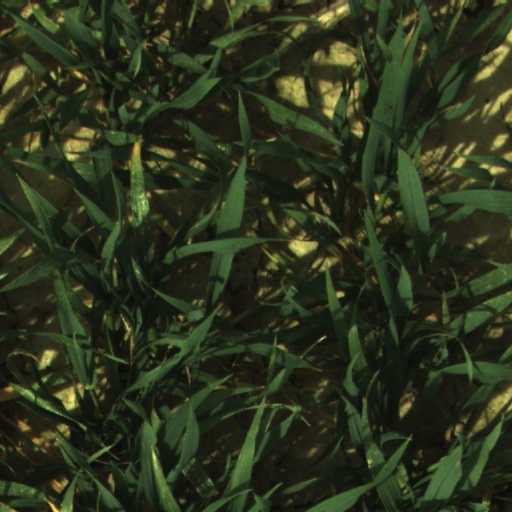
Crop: wheat